Iceberg (Banks novel)

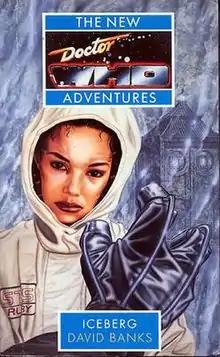

Iceberg is an original novel written by David Banks and based on the long-running British science fiction television series "Doctor Who". It was number 18 (of 61) in the Virgin New Adventures range and featured the Cybermen, being a sequel to the serials "The Invasion" and "The Tenth Planet". The events of the novel run concurrently with those of "Birthright". Banks as an actor portrayed the Cyber Leader in several "Doctor Who" serials. A prelude to the novel, also penned by Banks, appeared in "Doctor Who Magazine" #204.